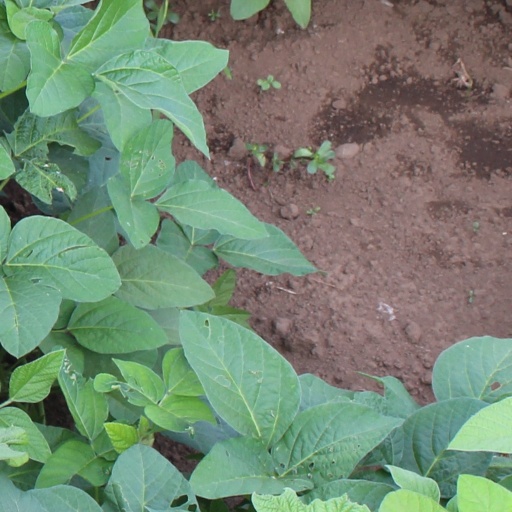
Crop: soybean